Backscatter X-ray

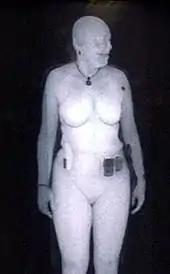
An image of Susan Hallowell, Director of the Transportation Security Administration's research lab taken with backscatter x-ray system.

Backscatter x-ray technology has been proposed as an alternative to personal searches at airport and other security checkpoints easily penetrating clothing to reveal concealed weapons. It raises privacy concerns about what is seen by the person viewing the scan. Some worry that viewing the image violates confidential medical information, such as the fact a passenger uses a colostomy bag, has a missing limb or wears a prosthesis, or is transgender.